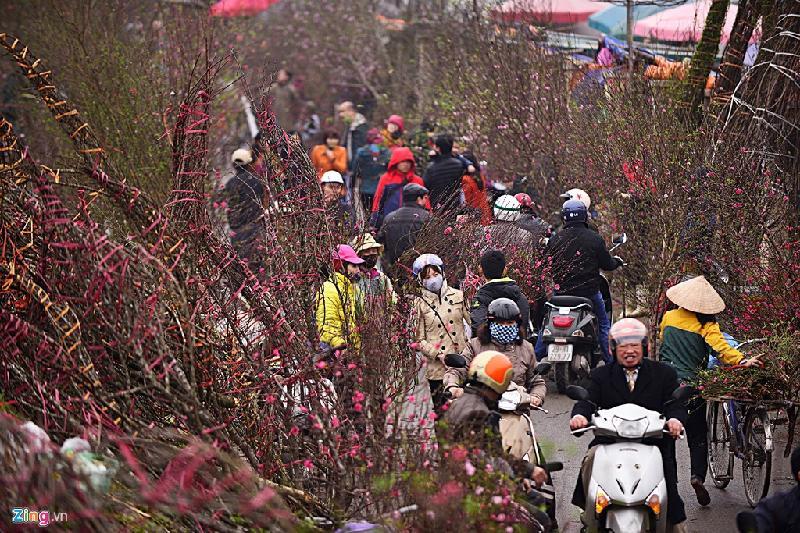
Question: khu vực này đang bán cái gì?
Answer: khu vực này đang bán hoa